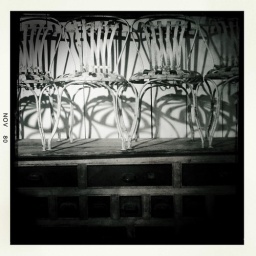
white chairs in the shadow